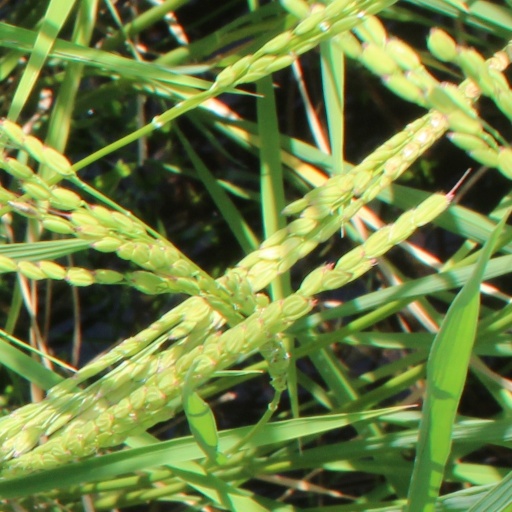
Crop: rice